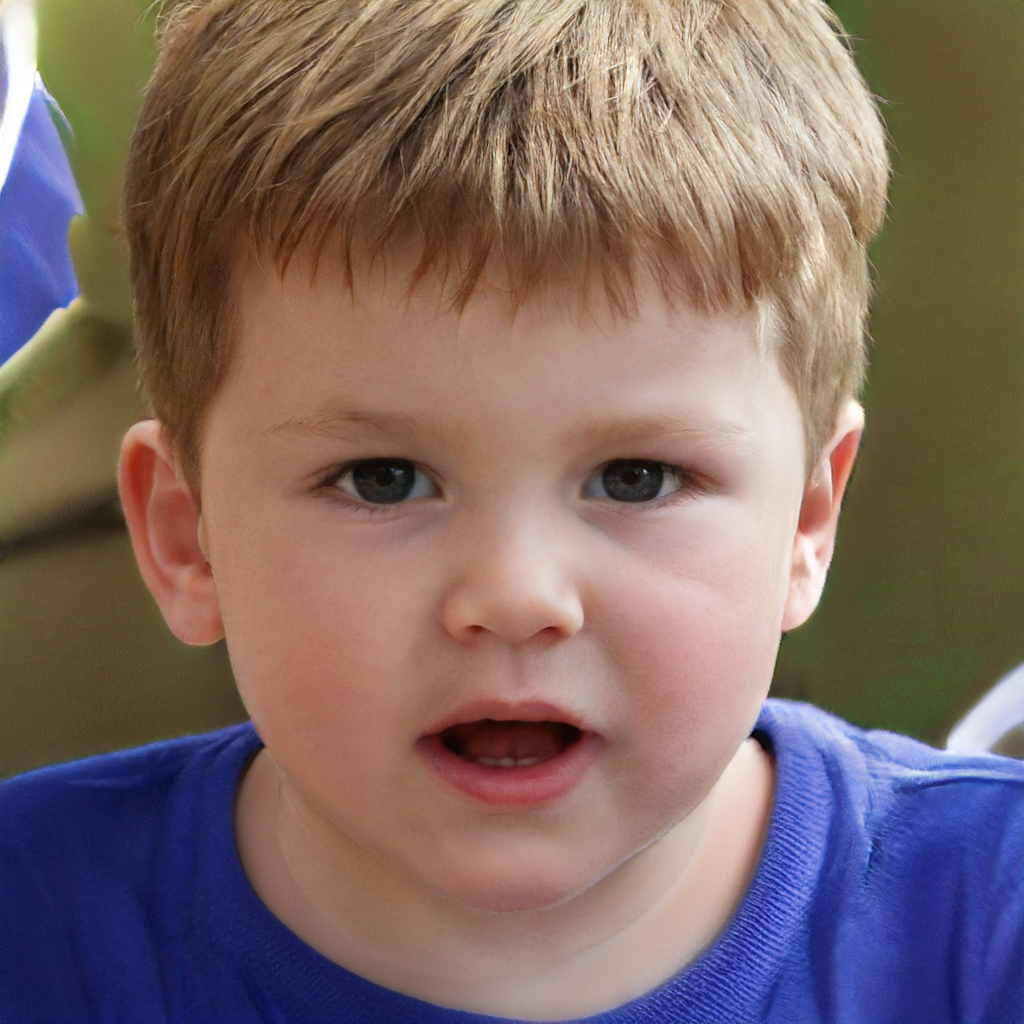
Portrait style: Real Portrait